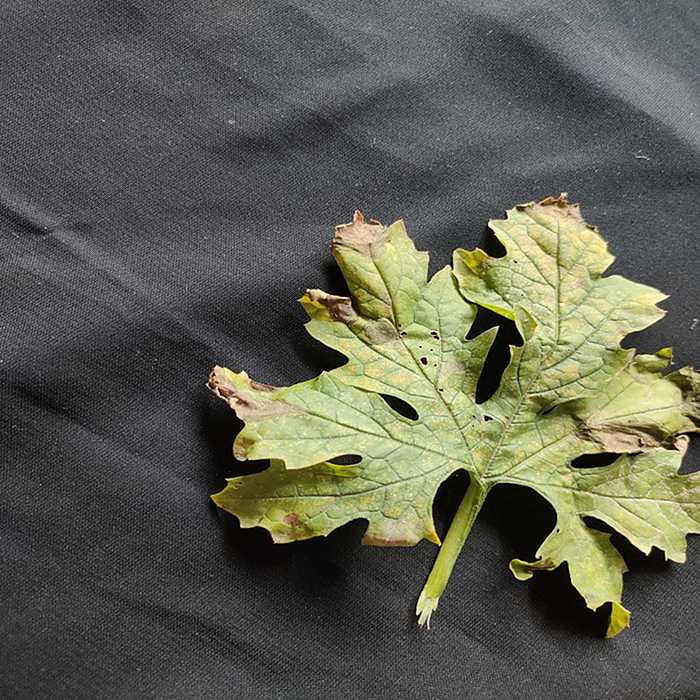
Plant: Bitter Gourd
Label: Mosaic virus